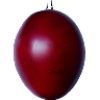
Label: tamarillo